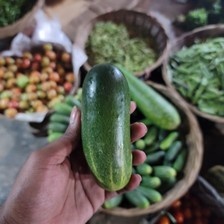
Label: cucumber